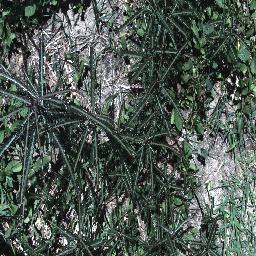
Label: parkinsonia